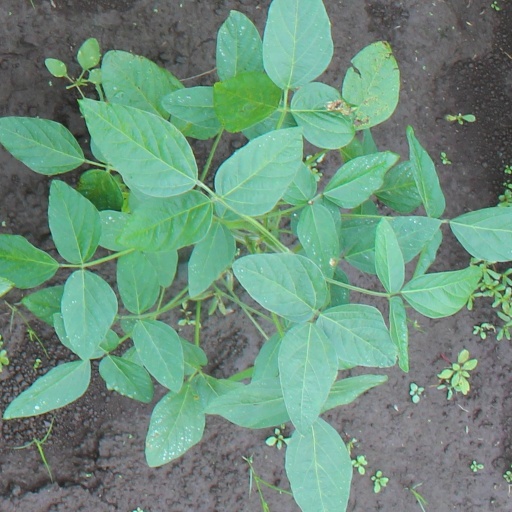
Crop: soybean